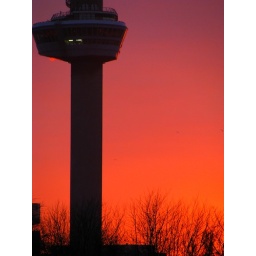
De Euromast is gebouwd in 1960, ter gelegenheid van de Floriade, door architect H.A. Maaskant en aannemer J.P. van Eesteren.